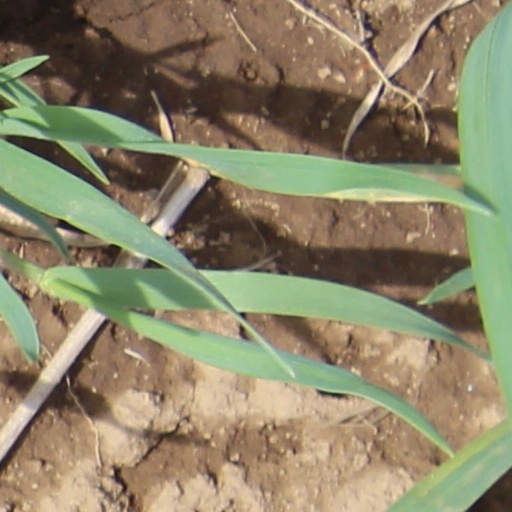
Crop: wheat